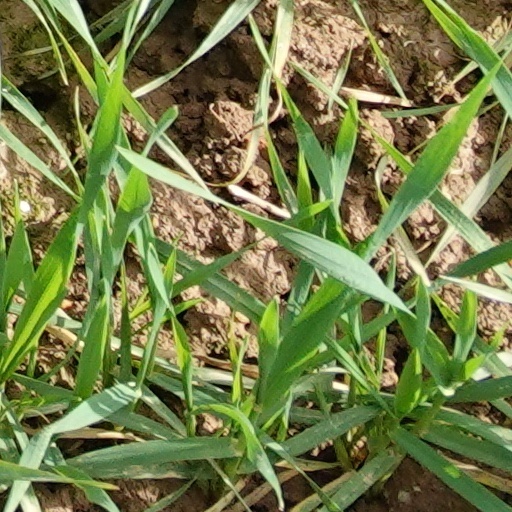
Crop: wheat